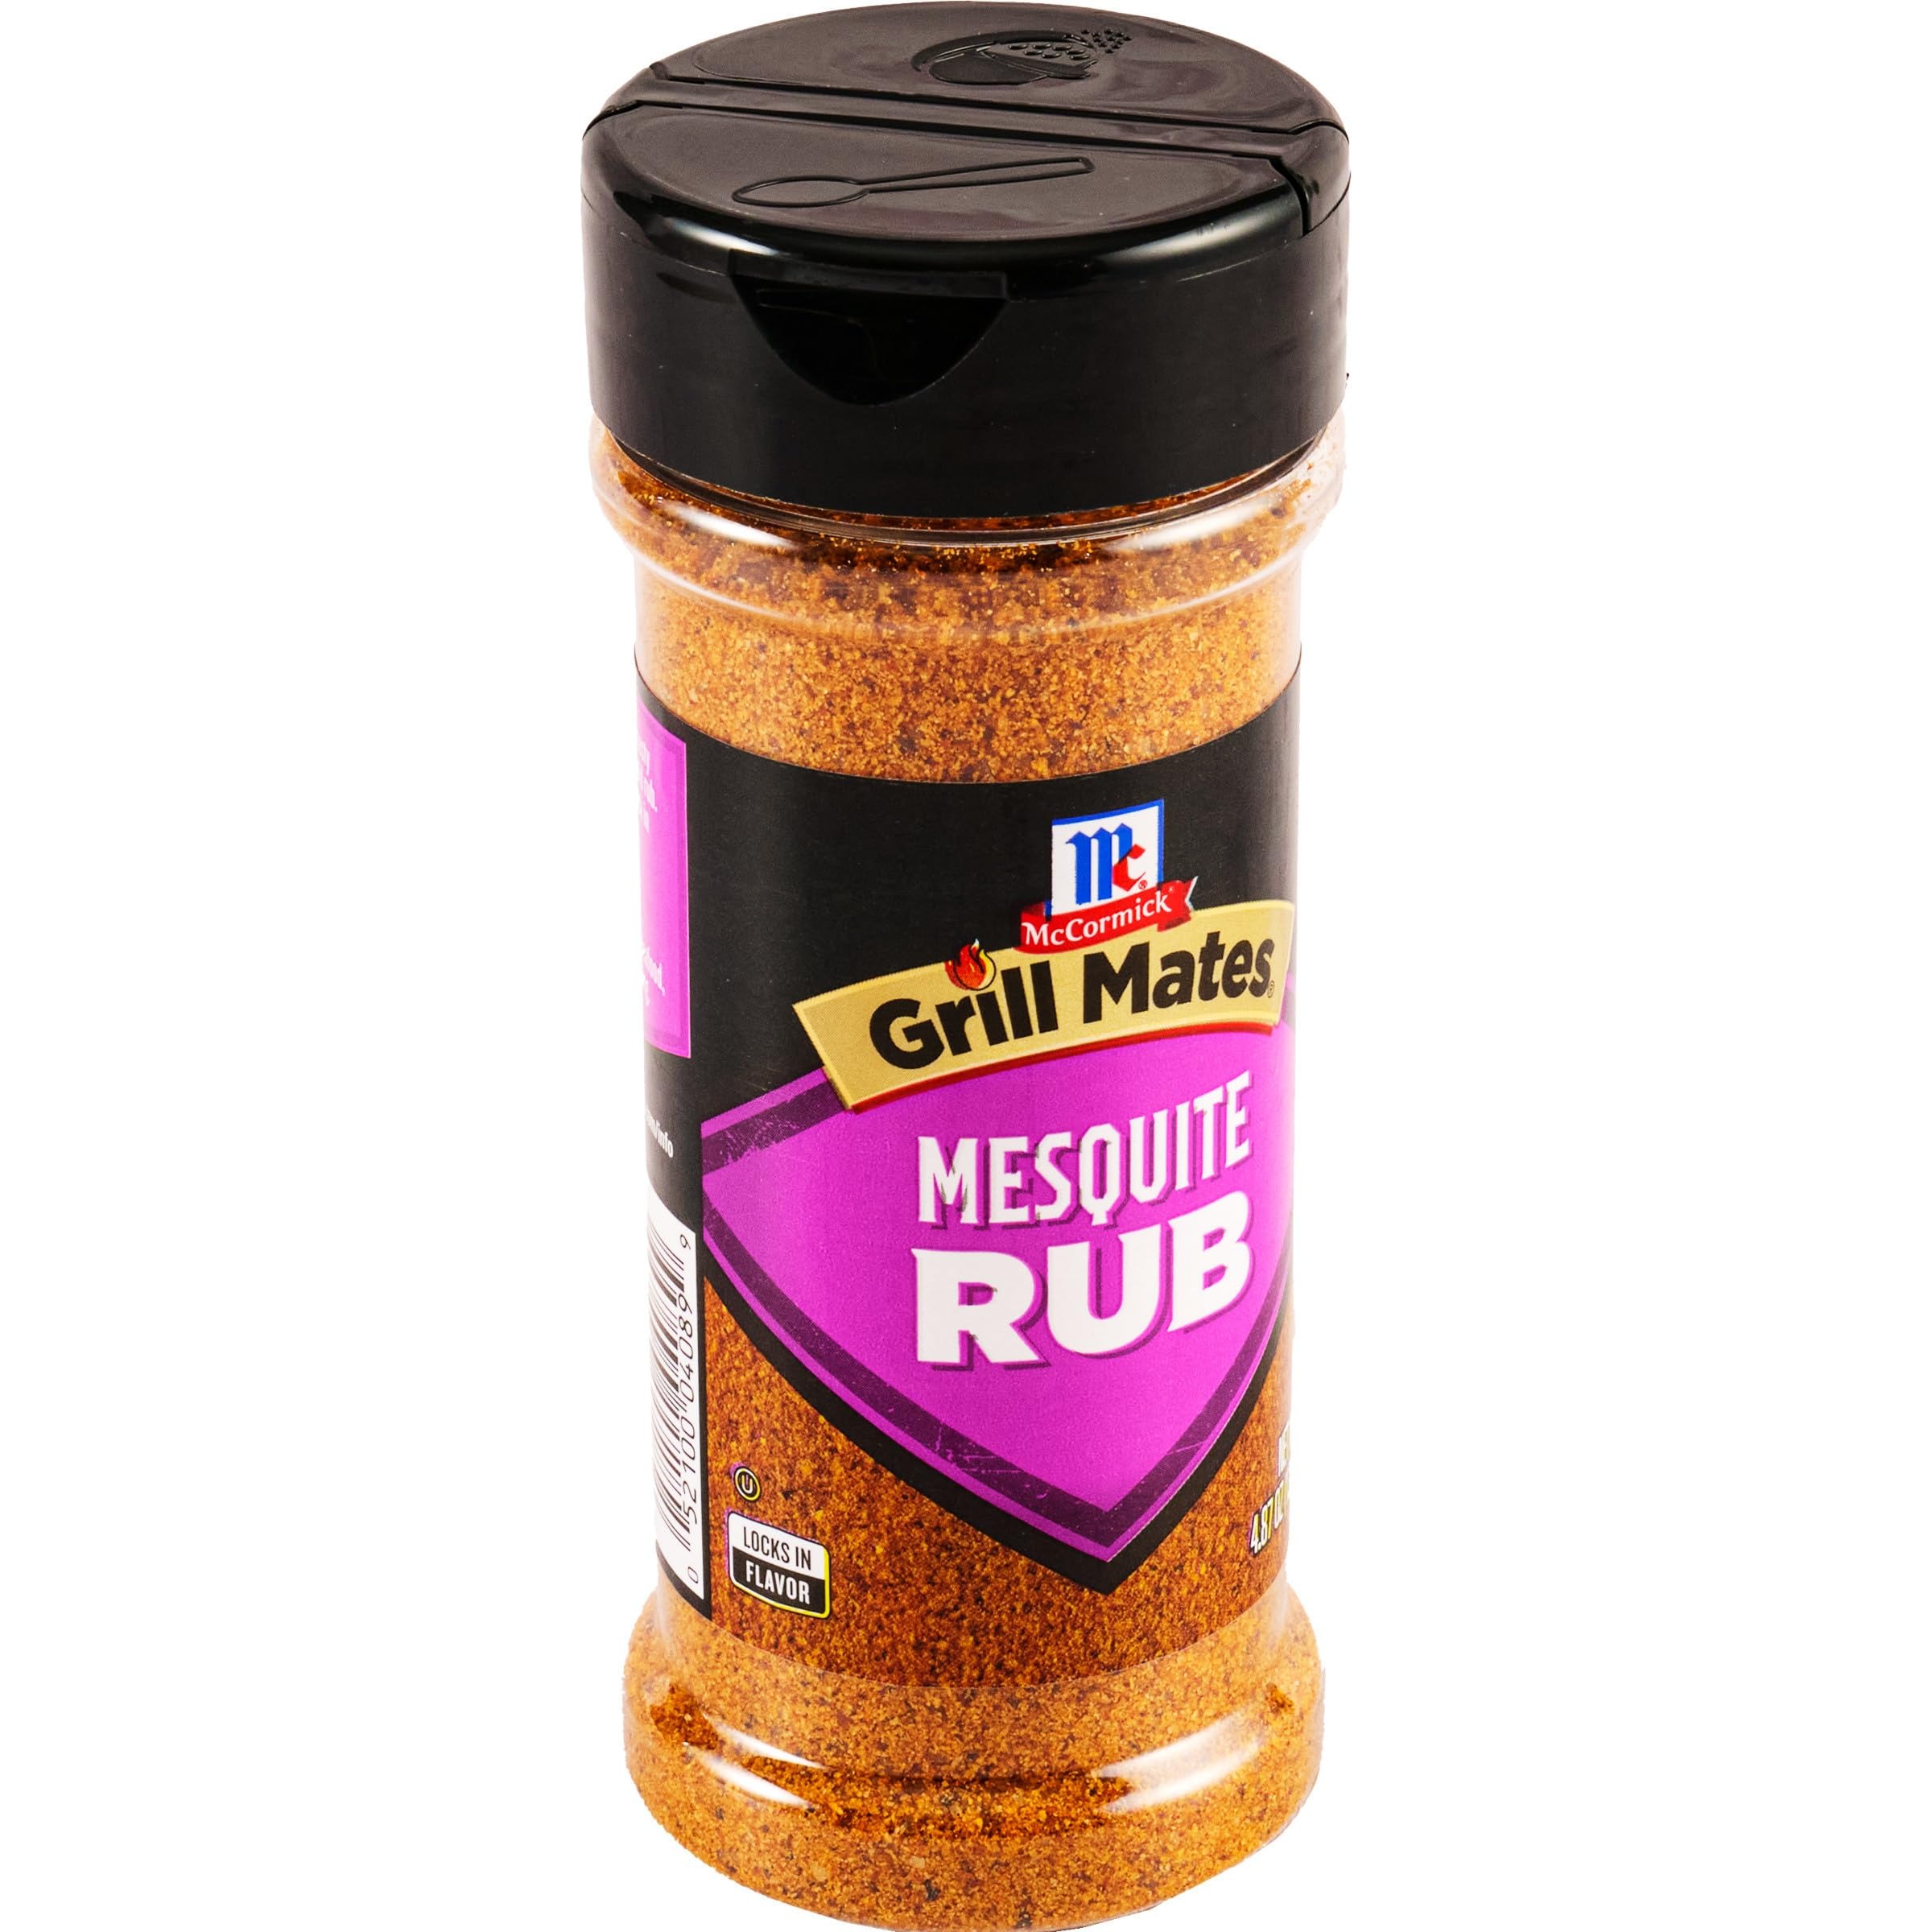
Item Name: McCormick Grill Mates Mesquite Rub, 4.87 oz
Bullet Point 1: Smoky and spicy rub; bold blend of onion, peppers and mesquite smoke
Bullet Point 2: Ideal for pork and ribs
Bullet Point 3: Dual flip-cap bottle to shake or sprinkle flavor; wide mouth for measuring spoon
Bullet Point 4: Just 8 tbsp to 1 whole chicken locks in juicy flavor with a smoky, spicy crust
Bullet Point 5: PREP TIP: For epic, flavorful beef, pork, chicken or seafood, coat generously with rub before grilling
Value: 4.87
Unit: Ounce

Price: 5.18